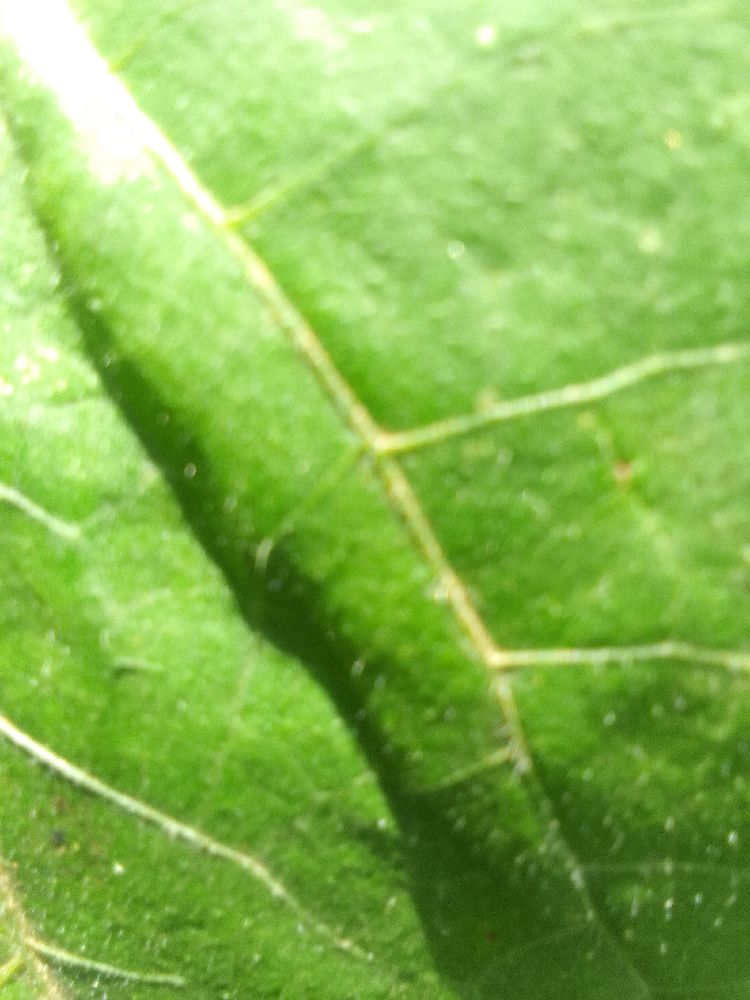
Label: healthy